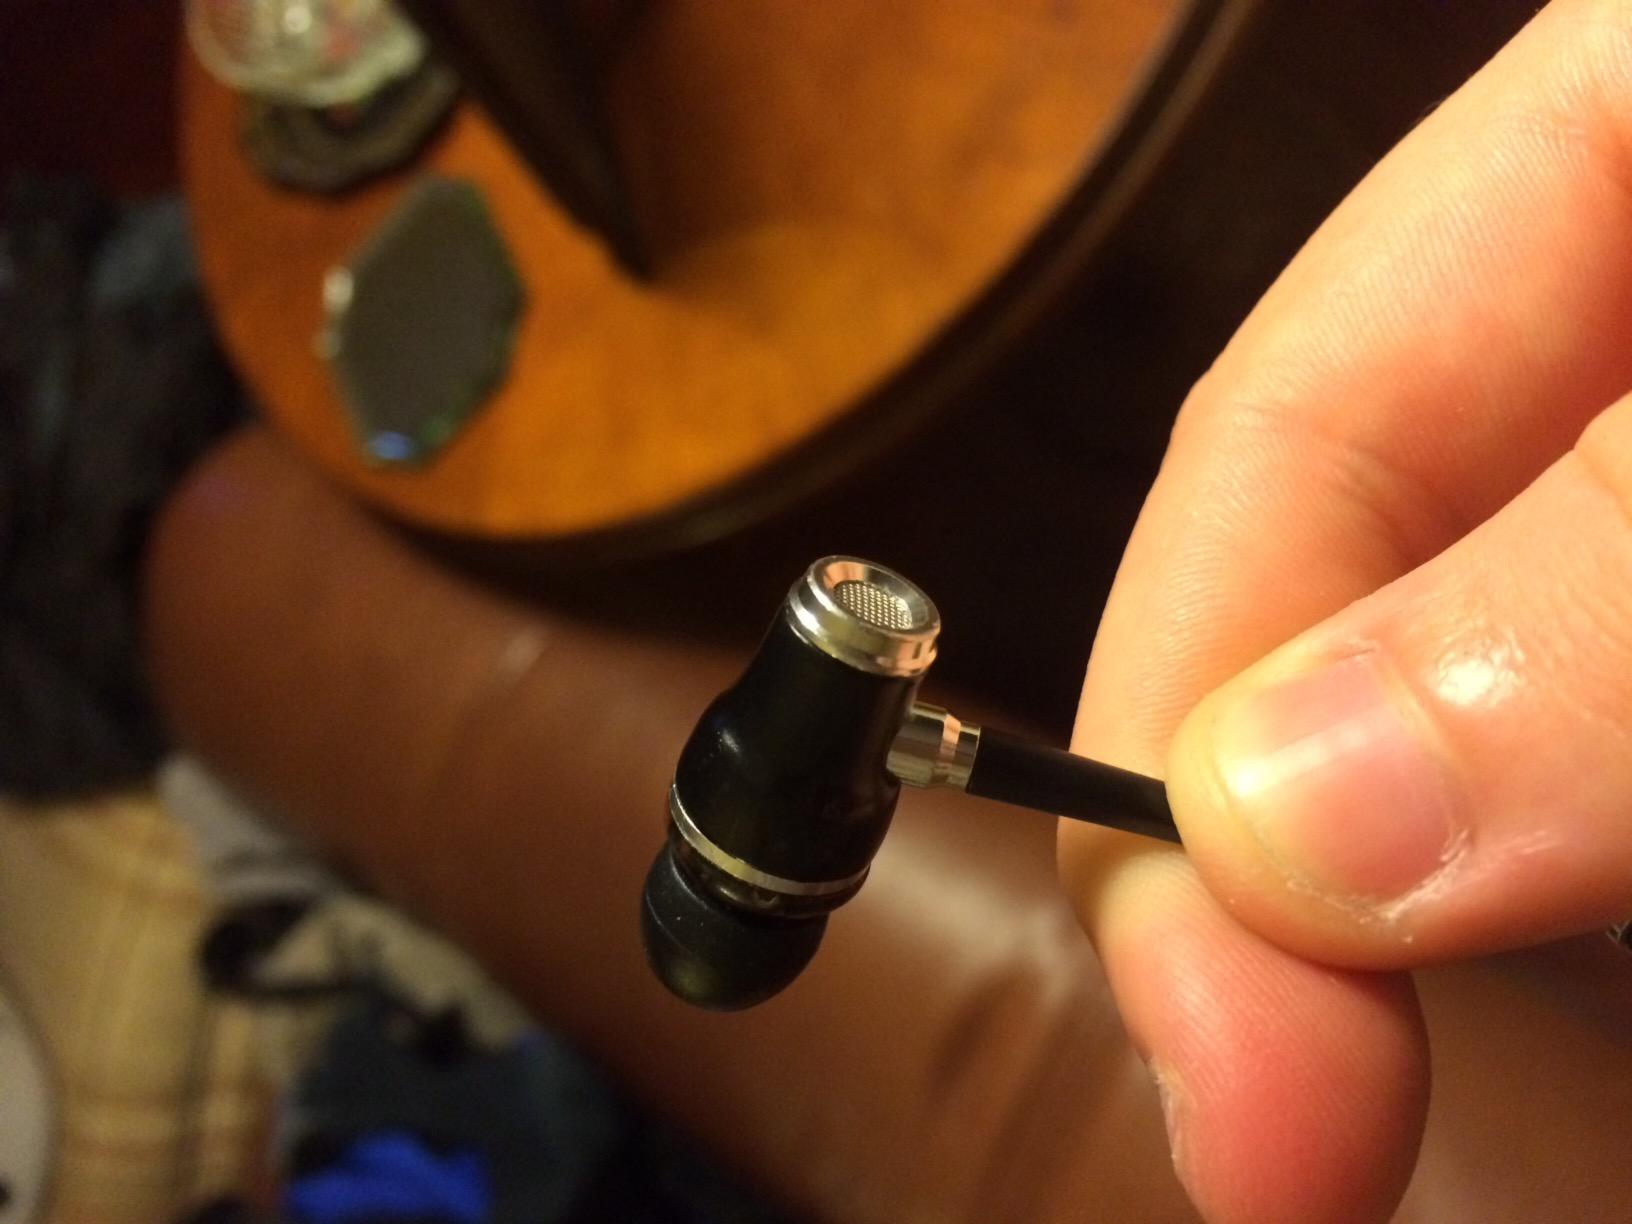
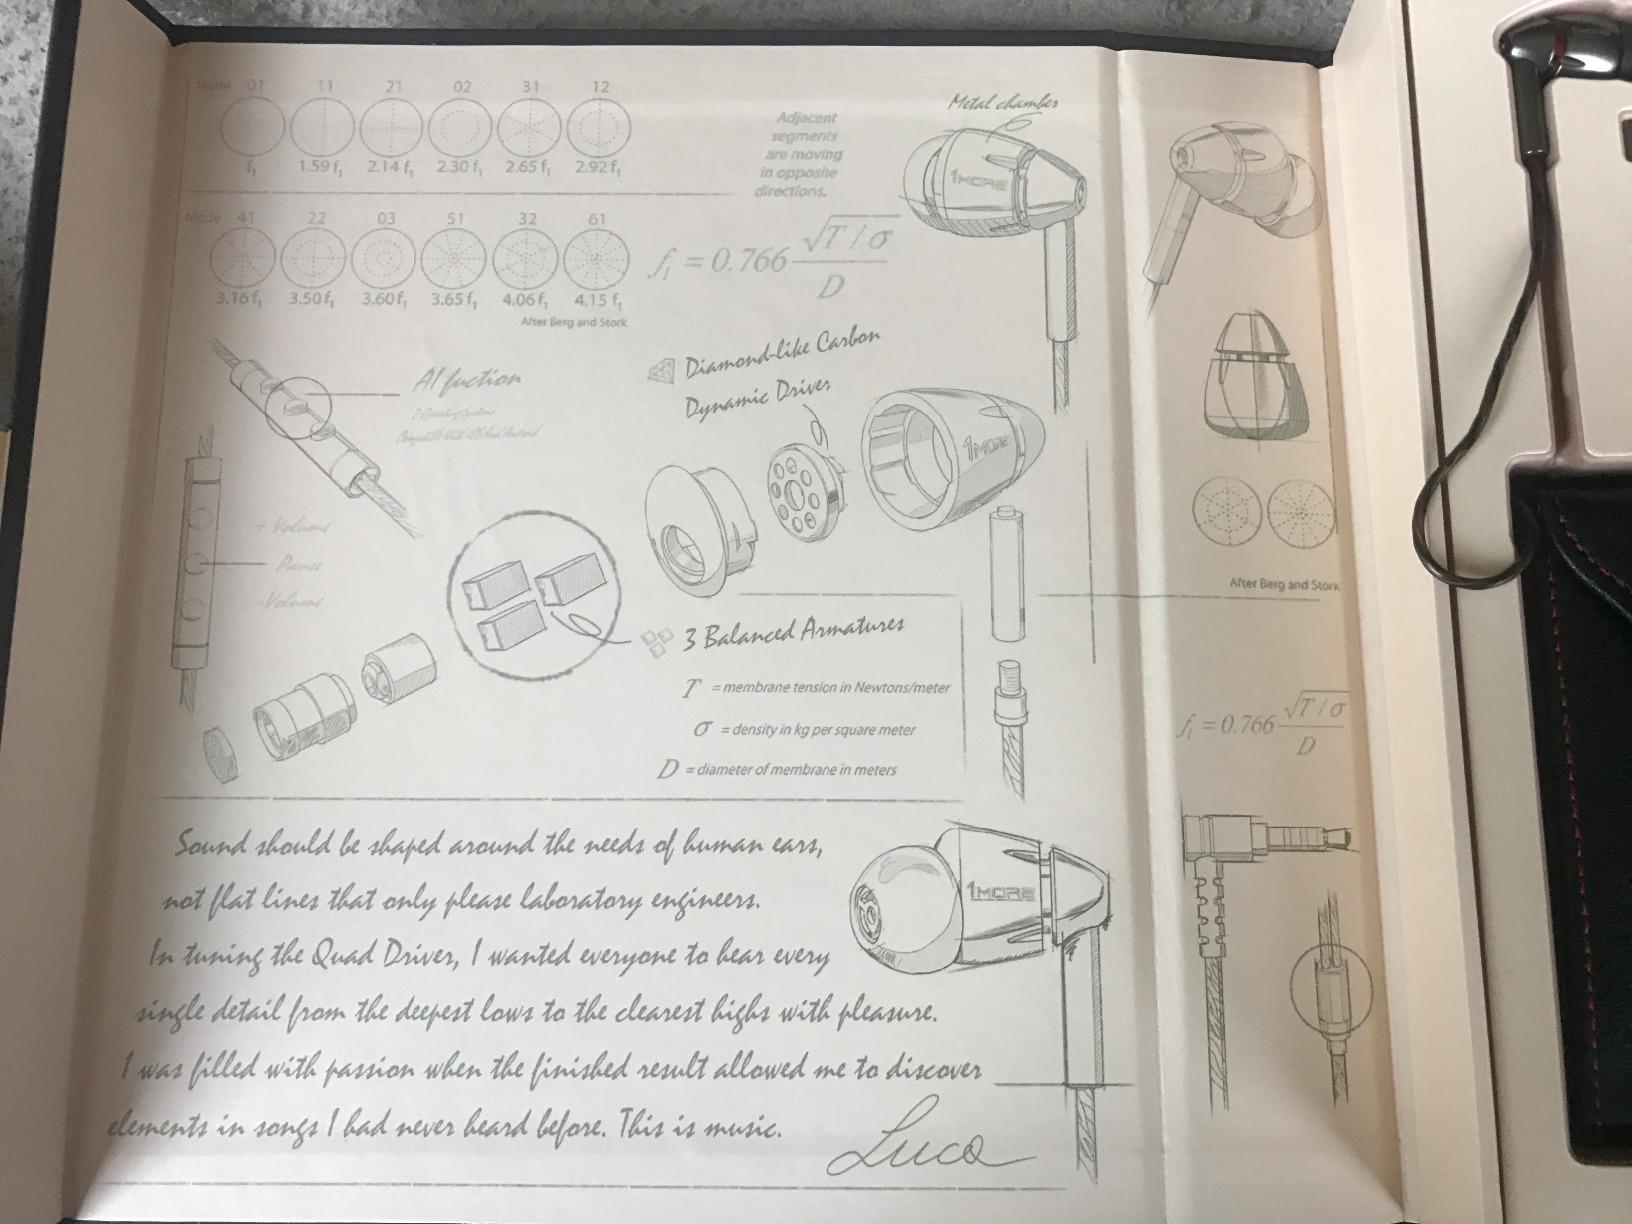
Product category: headphones
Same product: no